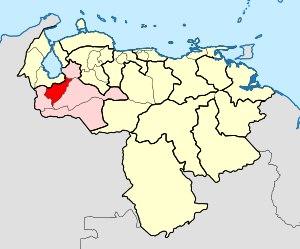
L'archidiocèse de Mérida est un archidiocèse de l'Église catholique du Venezuela.